Winston Churchill

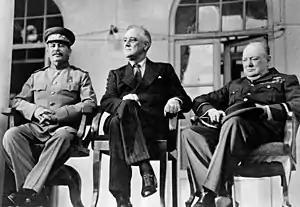
Stalin, Roosevelt and Churchill at the Tehran Conference in 1943

On 20 August 1940, at the height of the Battle of Britain, Churchill addressed the Commons to outline the situation. In the middle of it, he made a statement that created a famous nickname for the RAF fighter pilots involved in the battle: